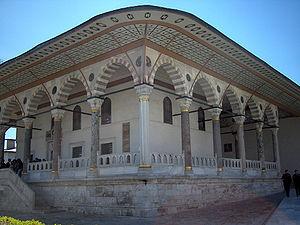
Le palais de Topkapı est un palais d'Istanbul, en Turquie. De 1465 à 1853, il est la résidence de ville, principale et officielle, du sultan ottoman. Le palais est construit sur l’emplacement de l’acropole de l’antique Byzance. Il domine la Corne d'Or, le Bosphore et la mer de Marmara. Le nom de « Topkapı Sarayı » signifie littéralement « palais de la porte des canons », d'après le nom d'une porte voisine aujourd'hui disparue. Il s'étend sur 700 000 m², et est entouré de cinq kilomètres de remparts.